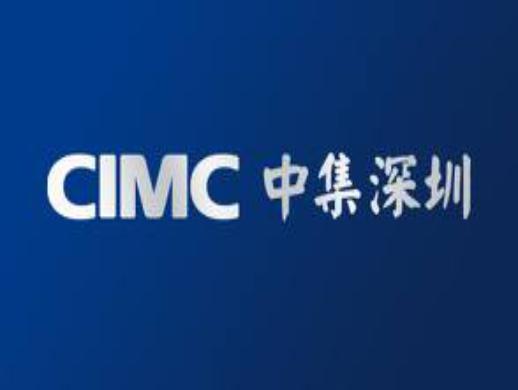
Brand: Cimc-2
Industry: Transportation